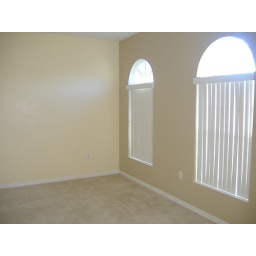
Living room in mint condtion with 2 large windows facing out the front of the house